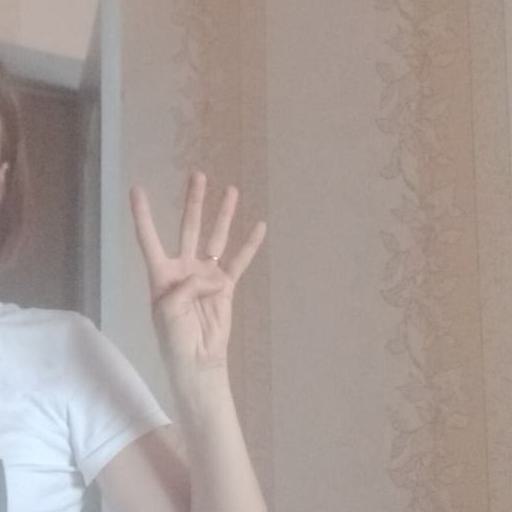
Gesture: four